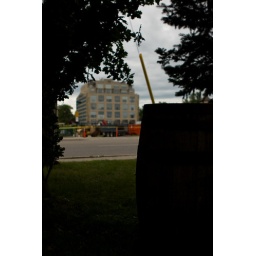
A lone barrel stashed across the street in the bushes, has a front row seat for the last stages of the demolition.